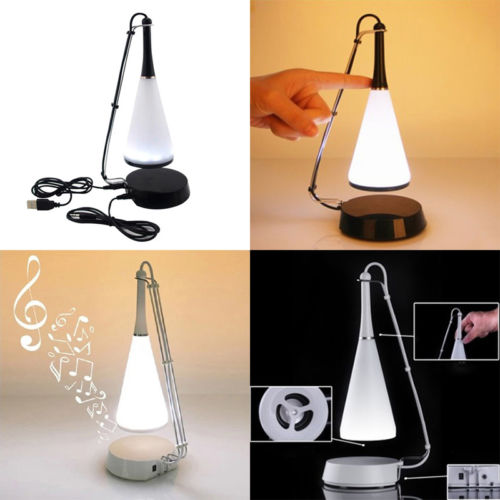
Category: lamp